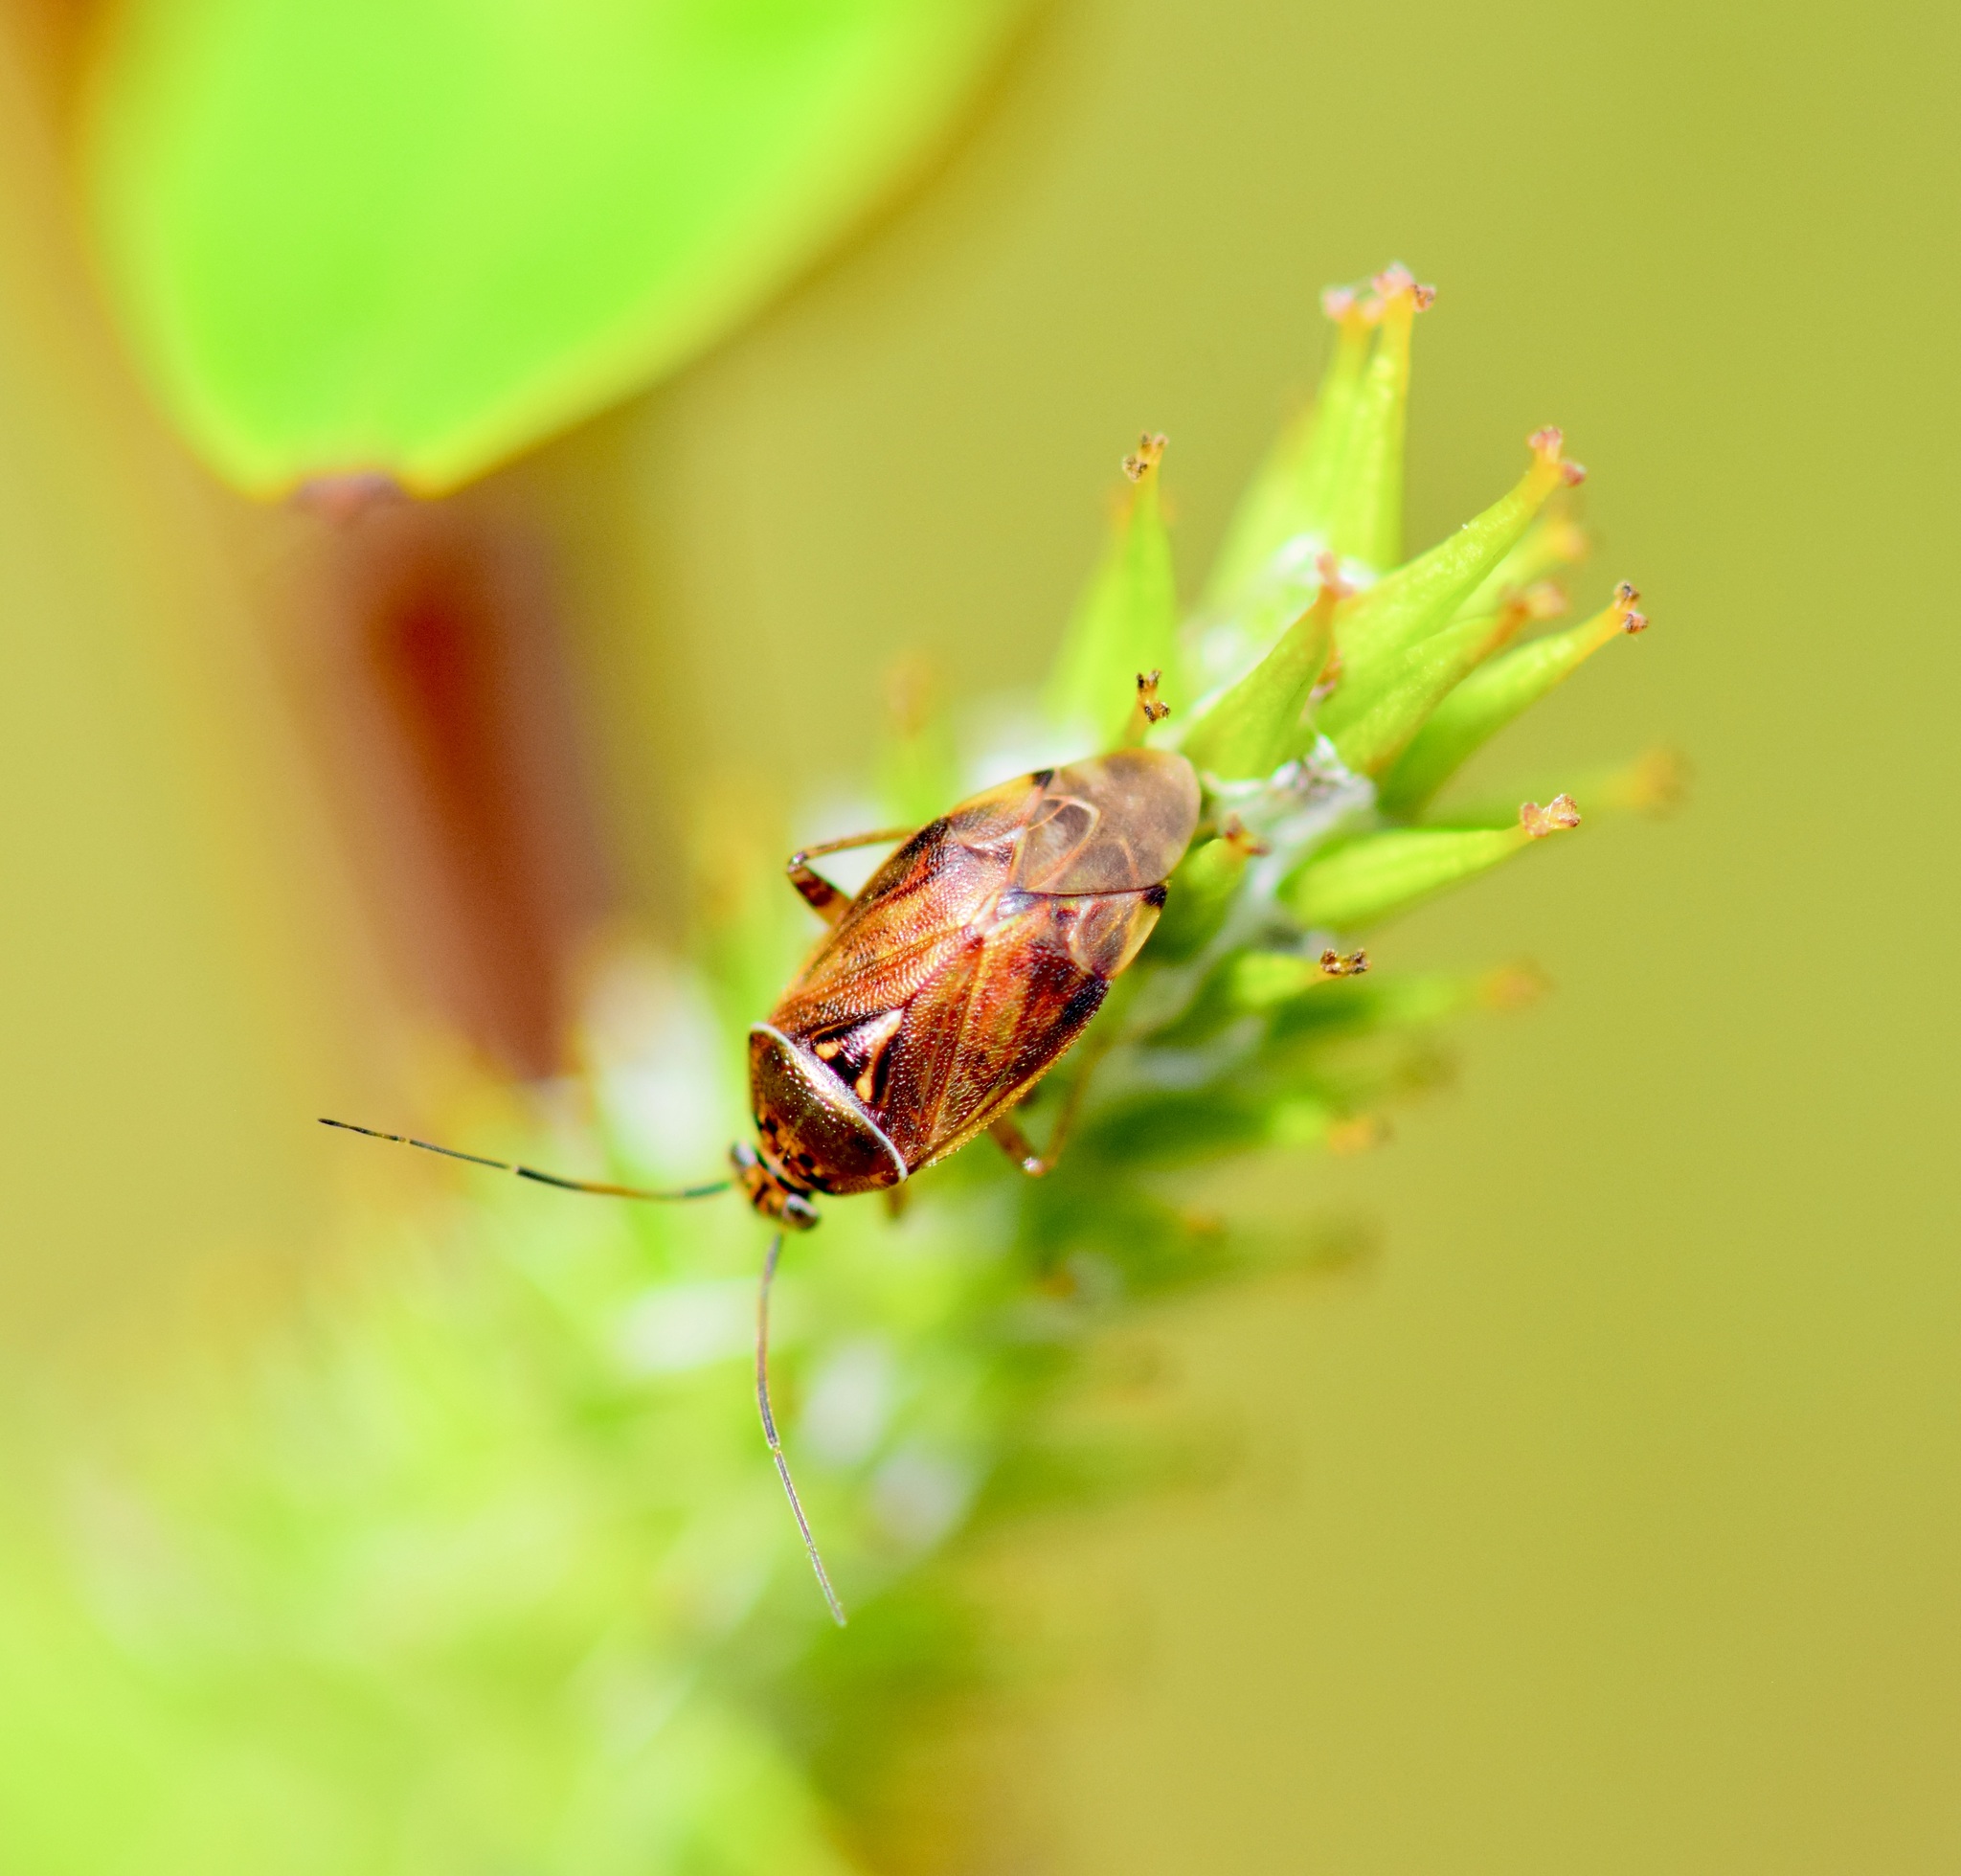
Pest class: lygus_bug